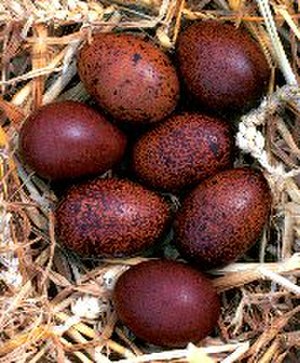
Maran / Galleri
Maran er en hønserace, der stammer fra Frankrig. Selve navnet kommer fra havnebyen Marans.